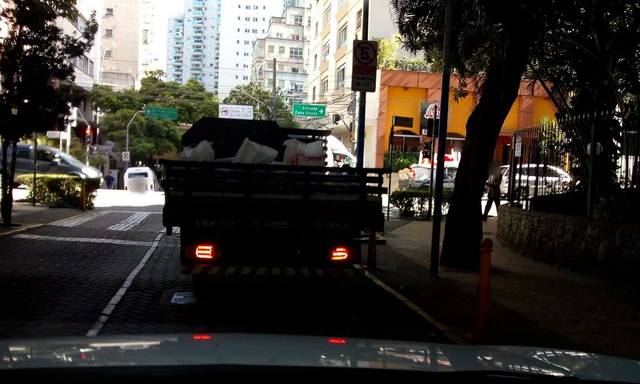
Region: Brazil
Coordinates: -23.551, -46.646